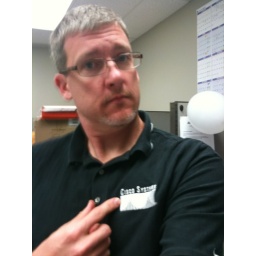
Mike from Tampa sports his Cisco shirt in classic black and white.